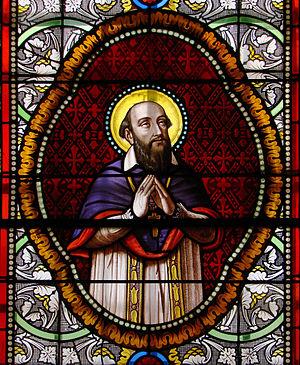
Vitrail néogothique dans l'église Saint-Martin de Florac: Saint François de Sales.
Caroline Carré de Malberg, née Caroline Barbe Colchen le 8 avril 1829 à Metz et décédée le 28 janvier 1891 à Lorry-lès-Metz, est la fondatrice, avec l’abbé Henri Chaumont, de la société des filles de saint François de Sales et de sa branche missionnaire les Salésiennes missionnaires de Marie Immaculée.
François de Sales, né le 21 août 1567 au château de Sales près de Thorens-Glières en Savoie et décédé le 28 décembre 1622 à Lyon, est un prêtre catholique savoyard. Nommé évêque de Genève, il ne put jamais prendre possession de son siège devenu la « Rome des calvinistes », et resta en résidence à Annecy. Proclamé saint et docteur de l'Église il est liturgiquement commémoré le 24 janvier.